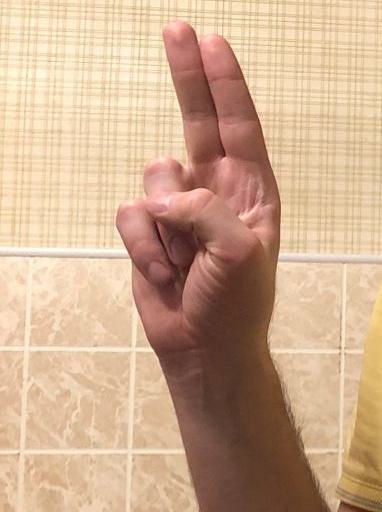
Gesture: two_up